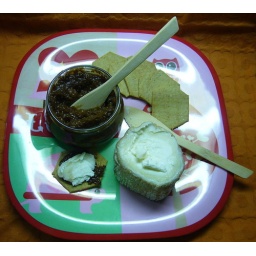
dish towel &amp;amp; plate from Target, wooden spreaders from IKEA, &amp;amp; food from The Spanish Table in Seattle